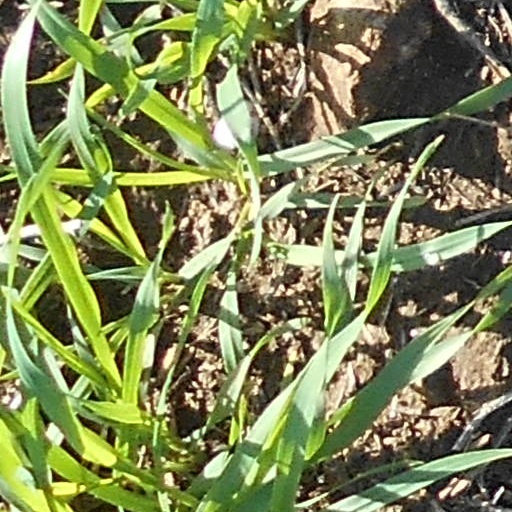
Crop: wheat